Sheep's Clothing

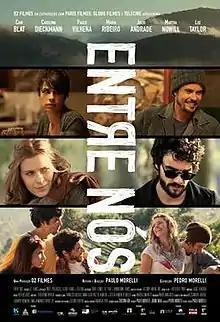
Theatrical release poster

Sheep's Clothing (Portuguese: Entre Nós) is a 2013 Brazilian drama film directed by Paulo Morelli and Pedro Morelli, starring Júlio Andrade, Caio Blat, Carolina Dieckmann, Martha Nowill, Maria Ribeiro, Lee Taylor and Paulo Vilhena.